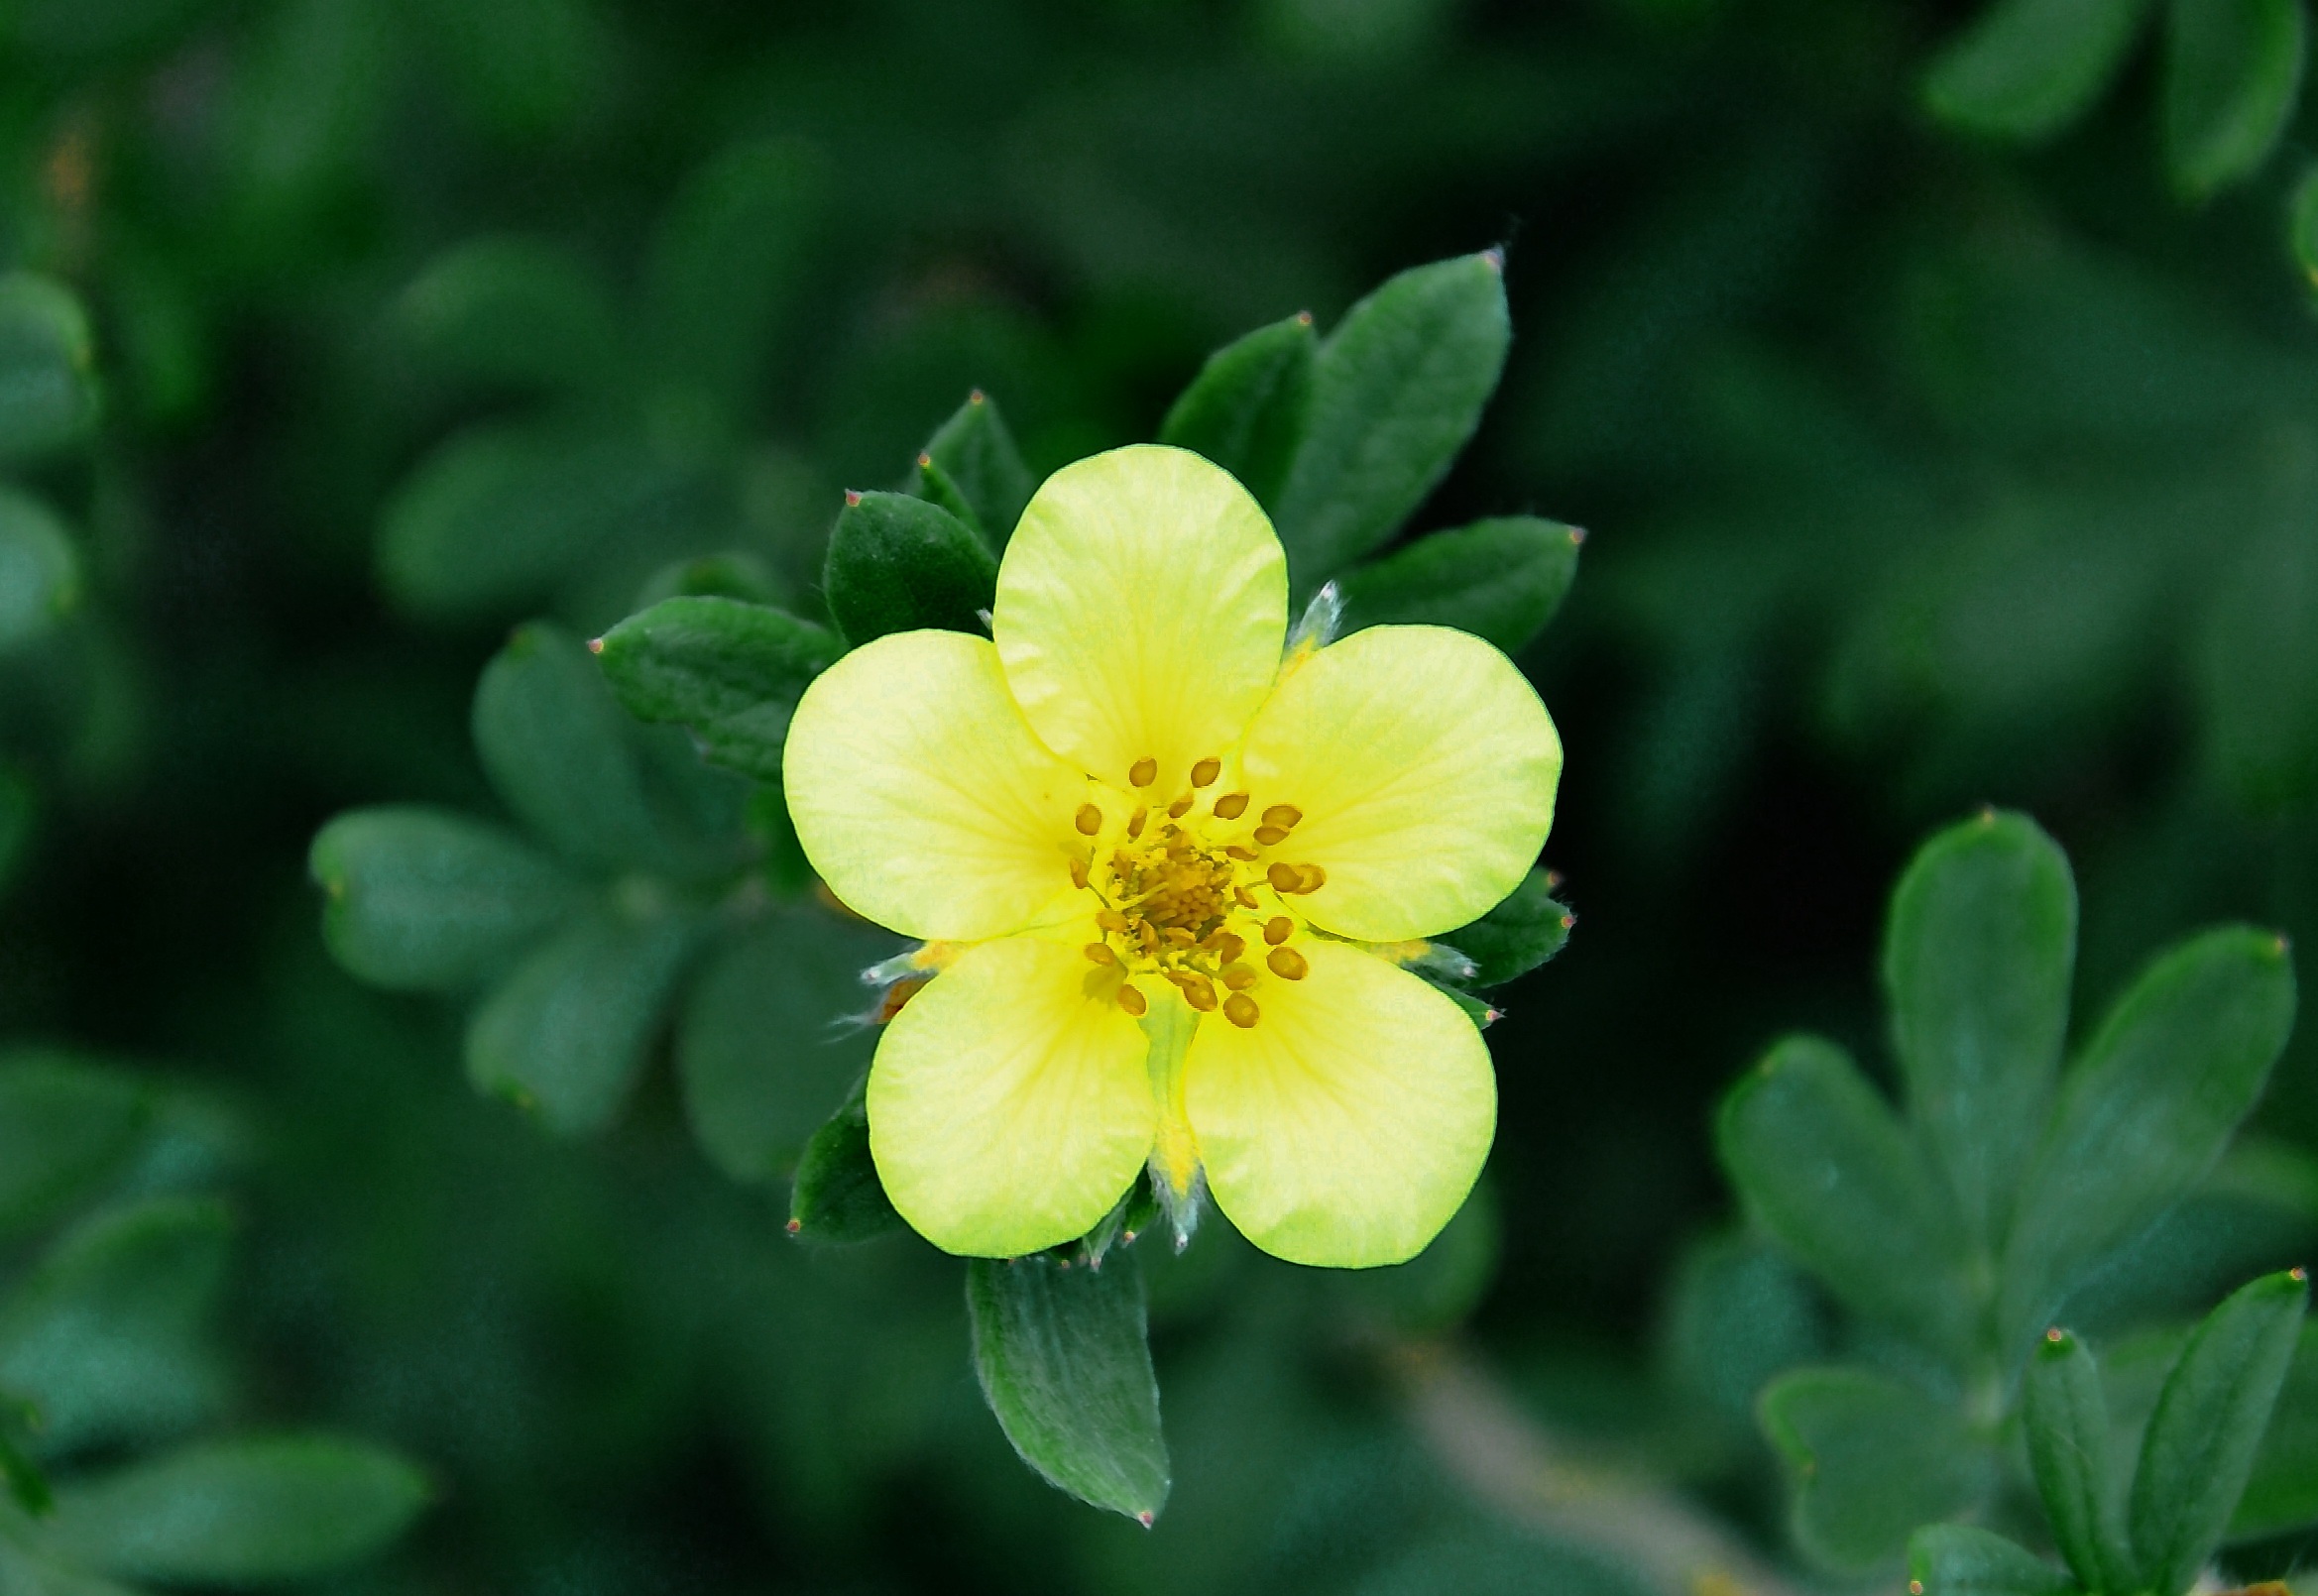
plant, flower, petal, green, botany, yellow, flora, yellow flower, wildflower, flowering bush, shrub, meadow flower, macro photography, flowering plant, land plant, common tormentil